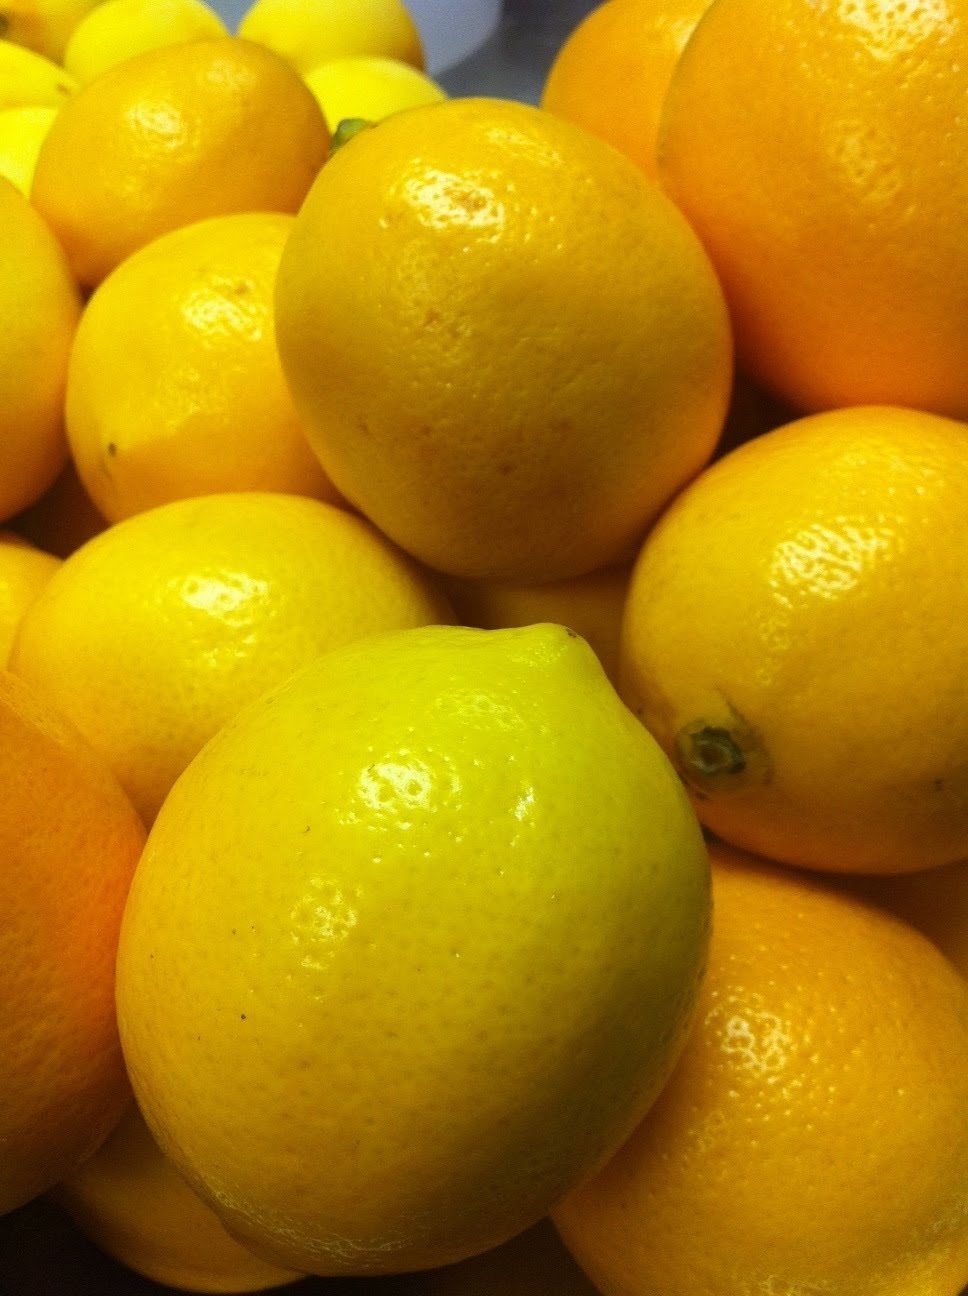
Label: Lemon